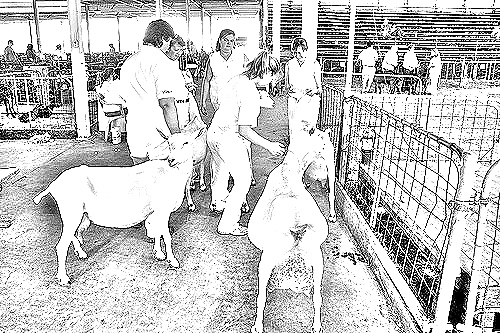
Portrait style: Sketch Portrait